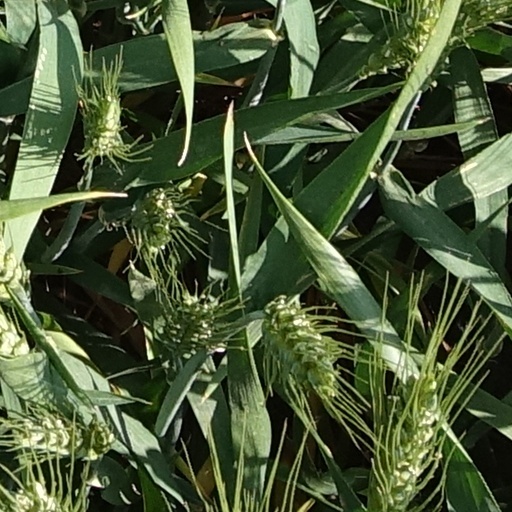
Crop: wheat